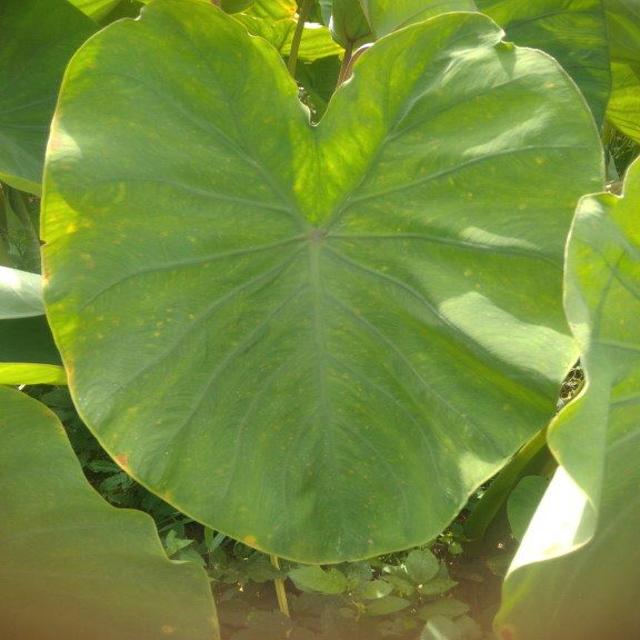
Label: Healthy